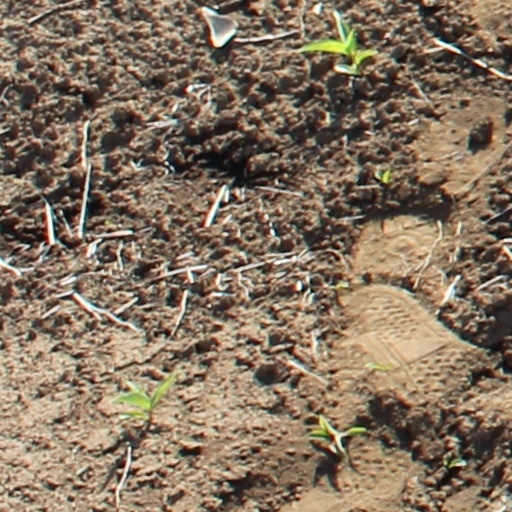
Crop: wheat